Peter Costello

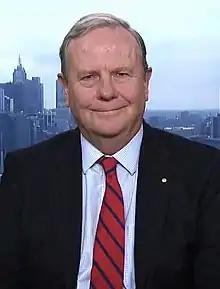
Costello in 2020

Costello expected to gain the Liberal leadership some time during Howard's second term as prime minister, as per Howard's alleged December 1994 offer. When this did not eventuate, it is alleged that Costello became frustrated, particularly when Howard announced, in July 2003, his intention to lead the government into the 2004 election.